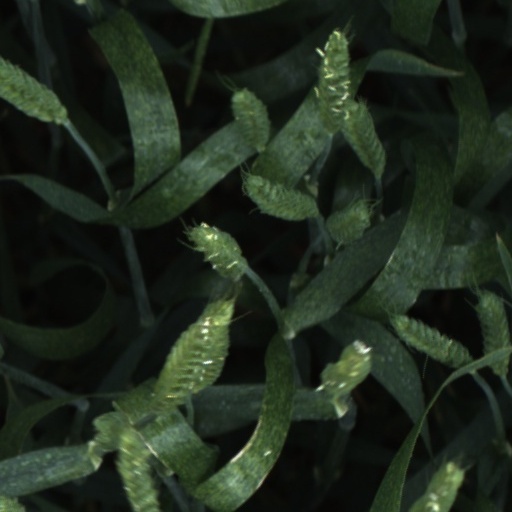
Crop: wheat